Bead embroidery

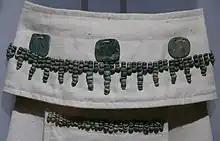
Reconstruction of a Maya belt made from jade beads sewn onto cloth, Calakmul, 660-750 AD

Long before the last major ice age, people were making beads from seashells, seeds, and any other materials they could find. Dating to 2500 BC, the tombs of Ur in Iraq contain beadwork made from Lapis Lazuli beads. The beads were sewn into the base. When archeologists excavated Neolithic burial mounds in Europe they found drawings of crude bone needles. Drawings and paintings from Egypt also show richly embroidered clothes. Bead embroidery is represented in European history dating back to the Middle Ages, with artwork showing bead embroidered hats and clothing.